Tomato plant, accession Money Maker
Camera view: bottom (45 deg); turntable rotation: 0 degrees
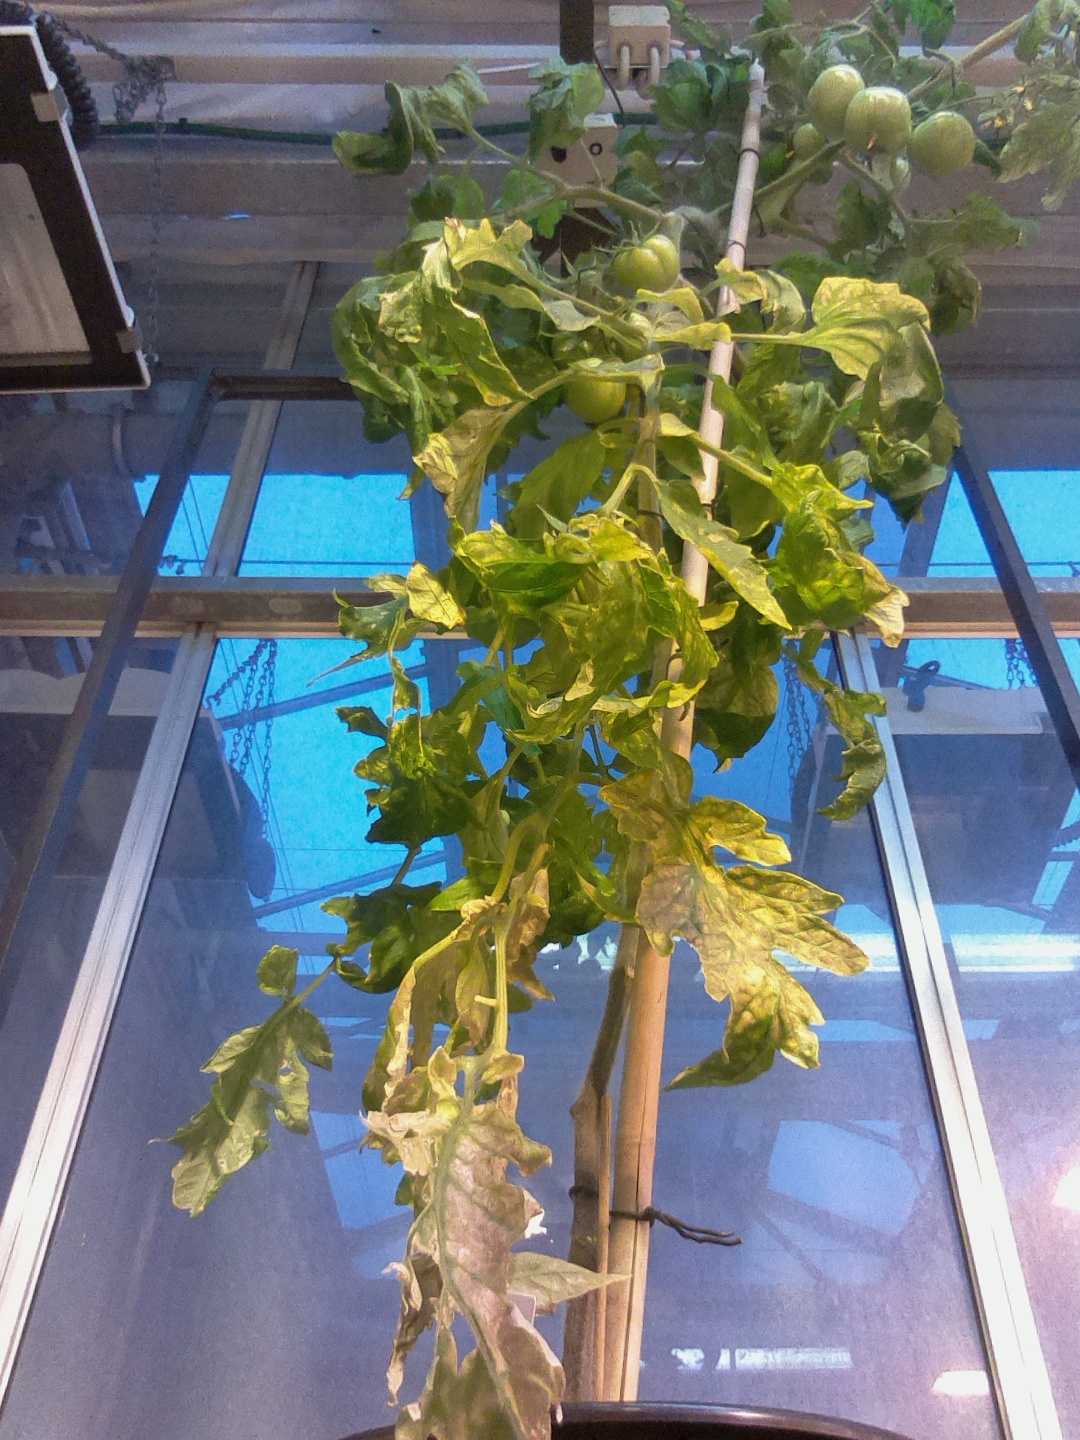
BBCH growth stage 78: 80% -90% of final fruit size